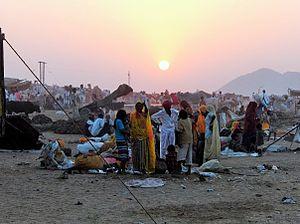
Le marché aux chameaux de Pushkar au Rajasthan en Inde.
Le plus grand marché aux chameaux de l'Inde se tient chaque année dans la ville de Pushkar appelée aussi Pokkar ou Pushkaranagaram, une ville de l'État indien du Rajasthan située à 11 km de la ville d'Ajmer, en bordure du désert du Thar — appelé aussi le Grand Désert indien ou Mârusthali, le Pays de la mort, un désert qui s'étend sur 200 000 km².